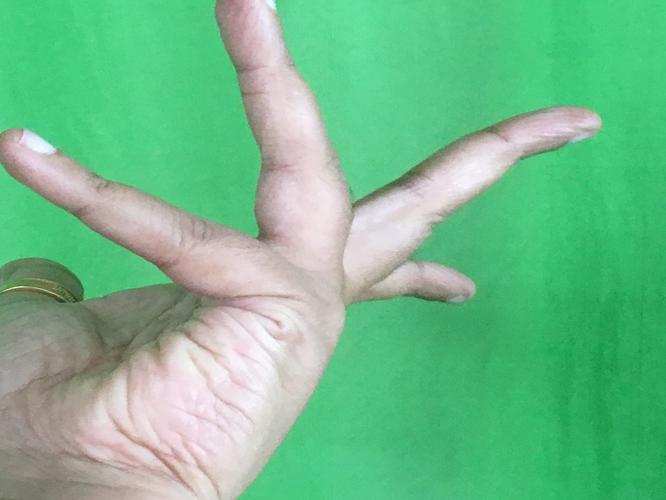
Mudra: Alapadmam
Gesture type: single_hand